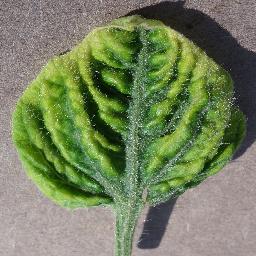
Label: Tomato___Tomato_Yellow_Leaf_Curl_Virus